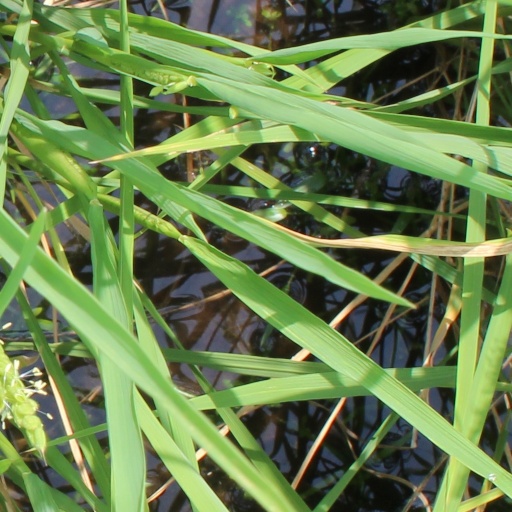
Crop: rice